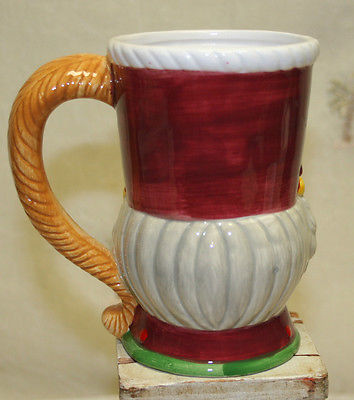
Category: mug